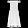
Label: Dress